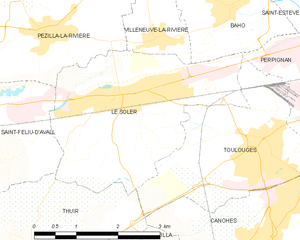
Le Soler
Kort over kommunen
Kort over kommunen
Le Soler er en by og kommune i departementet Pyrénées-Orientales i Sydfrankrig.